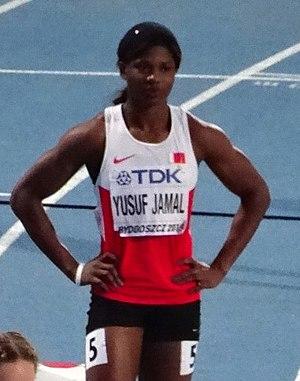
Aminat Yusuf Jamal est une athlète nigériane naturalisée bahreïnienne, spécialiste du 400 m haies.